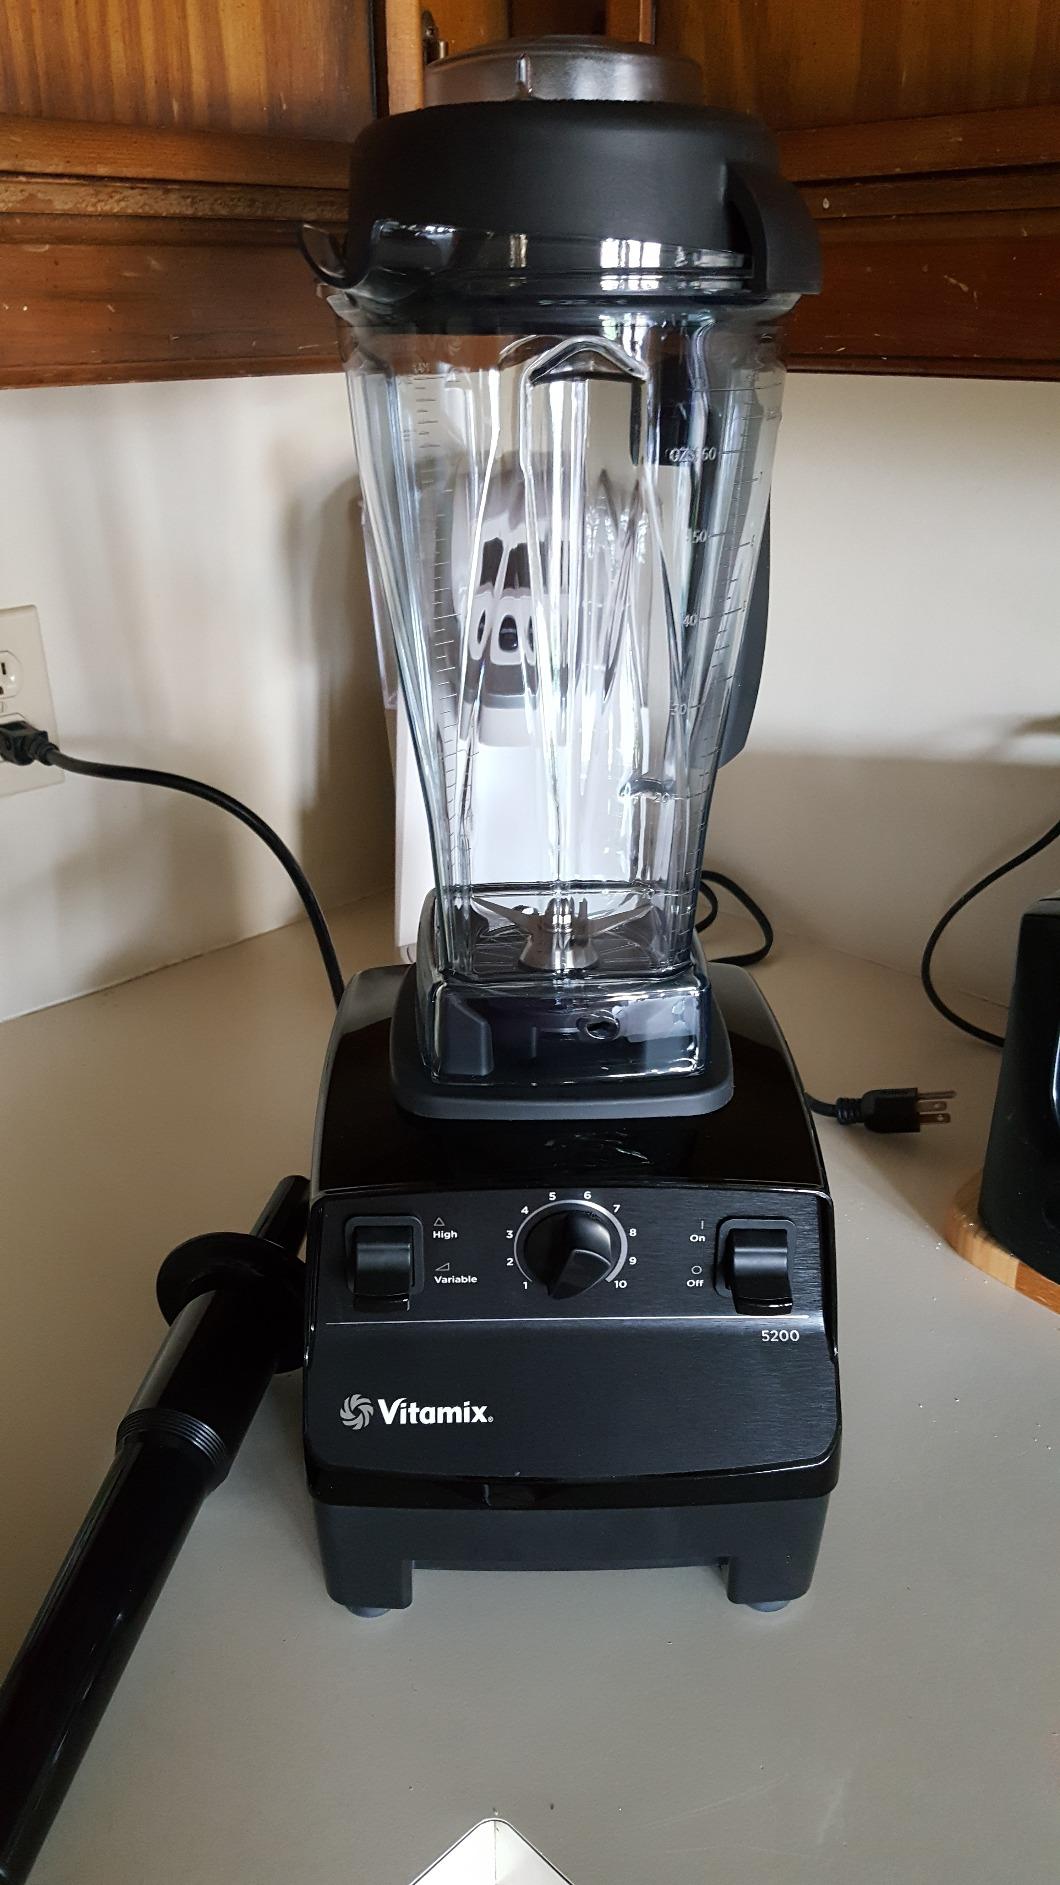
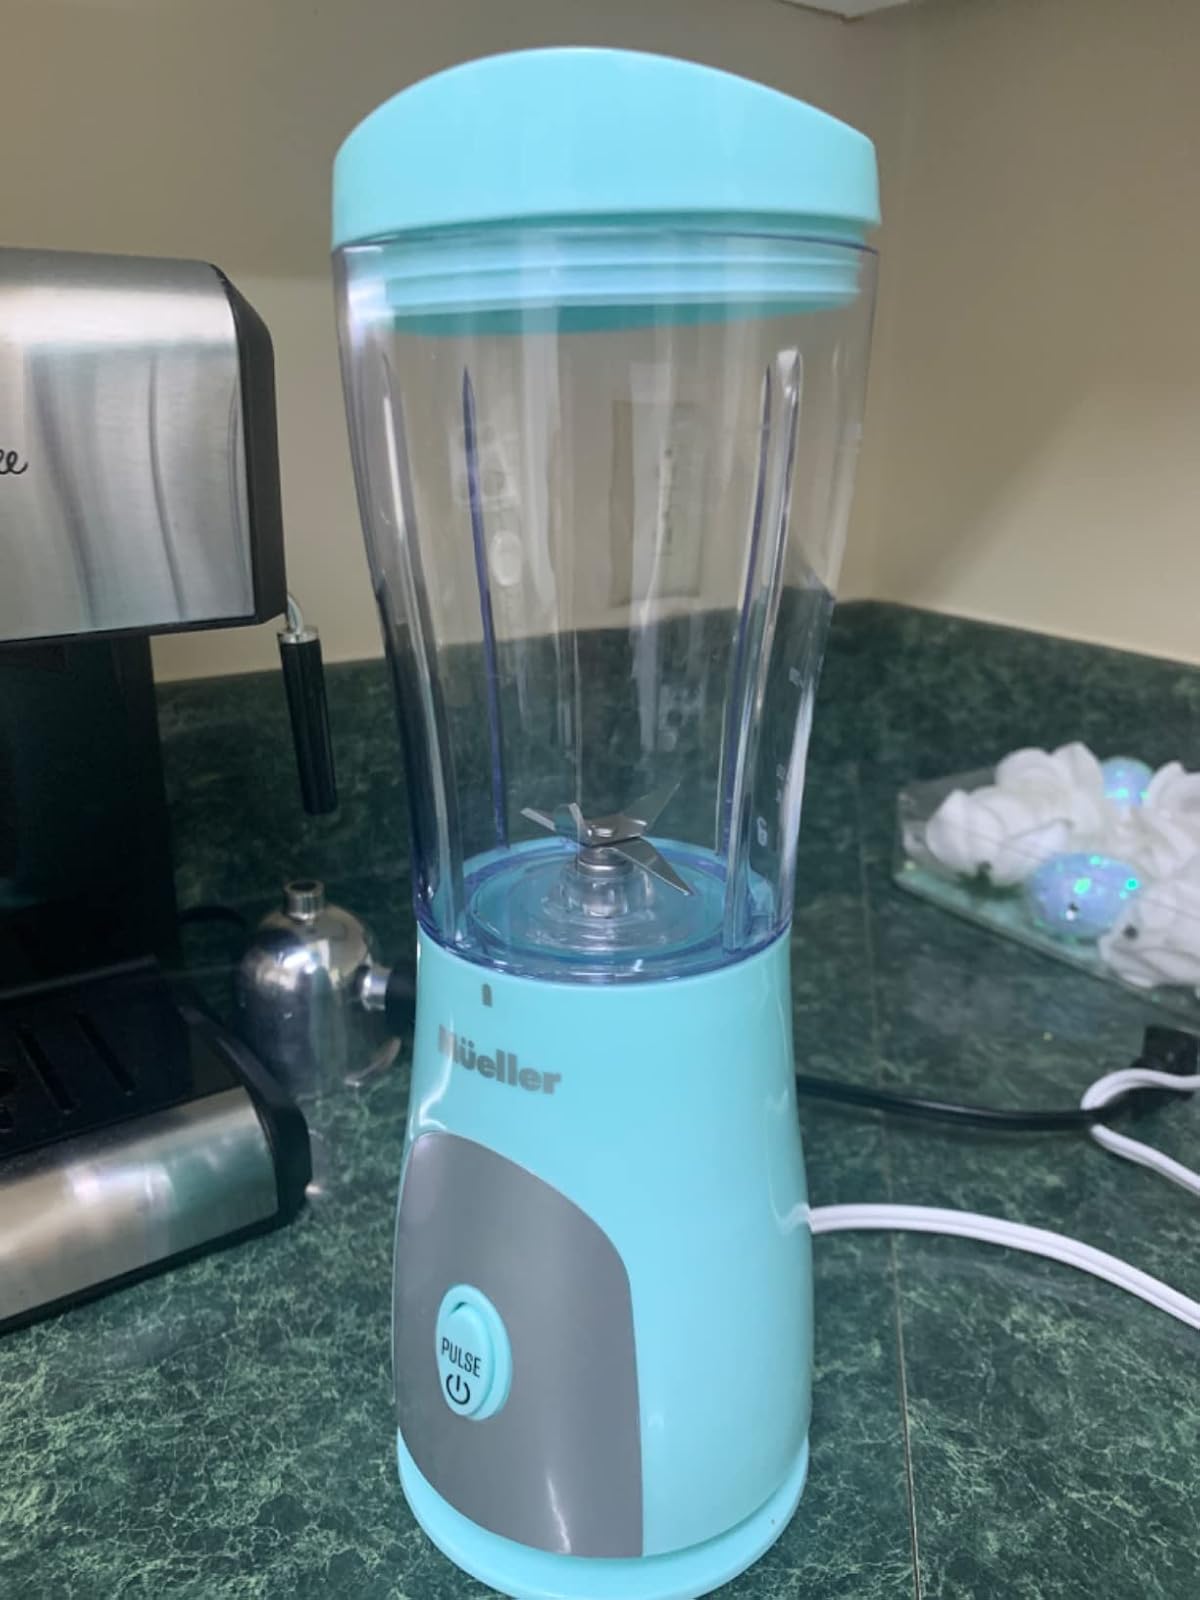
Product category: items_blender
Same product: no